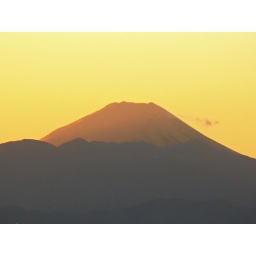
Taken from the roof of my apartment building on New Year's Day in Tokyo as the sun began to set.